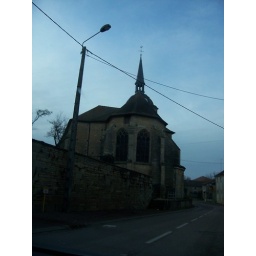
Taken in the car on the way home from Doc's house in Haute Marne on New Year's Day.